Ping opera

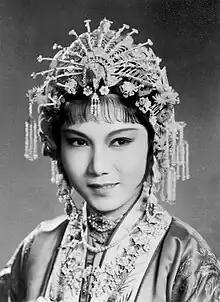
Xin Fengxia in the pingju "Flowers as Matchmakers"

Pingju or Ping opera is a form of Chinese opera from northern China.